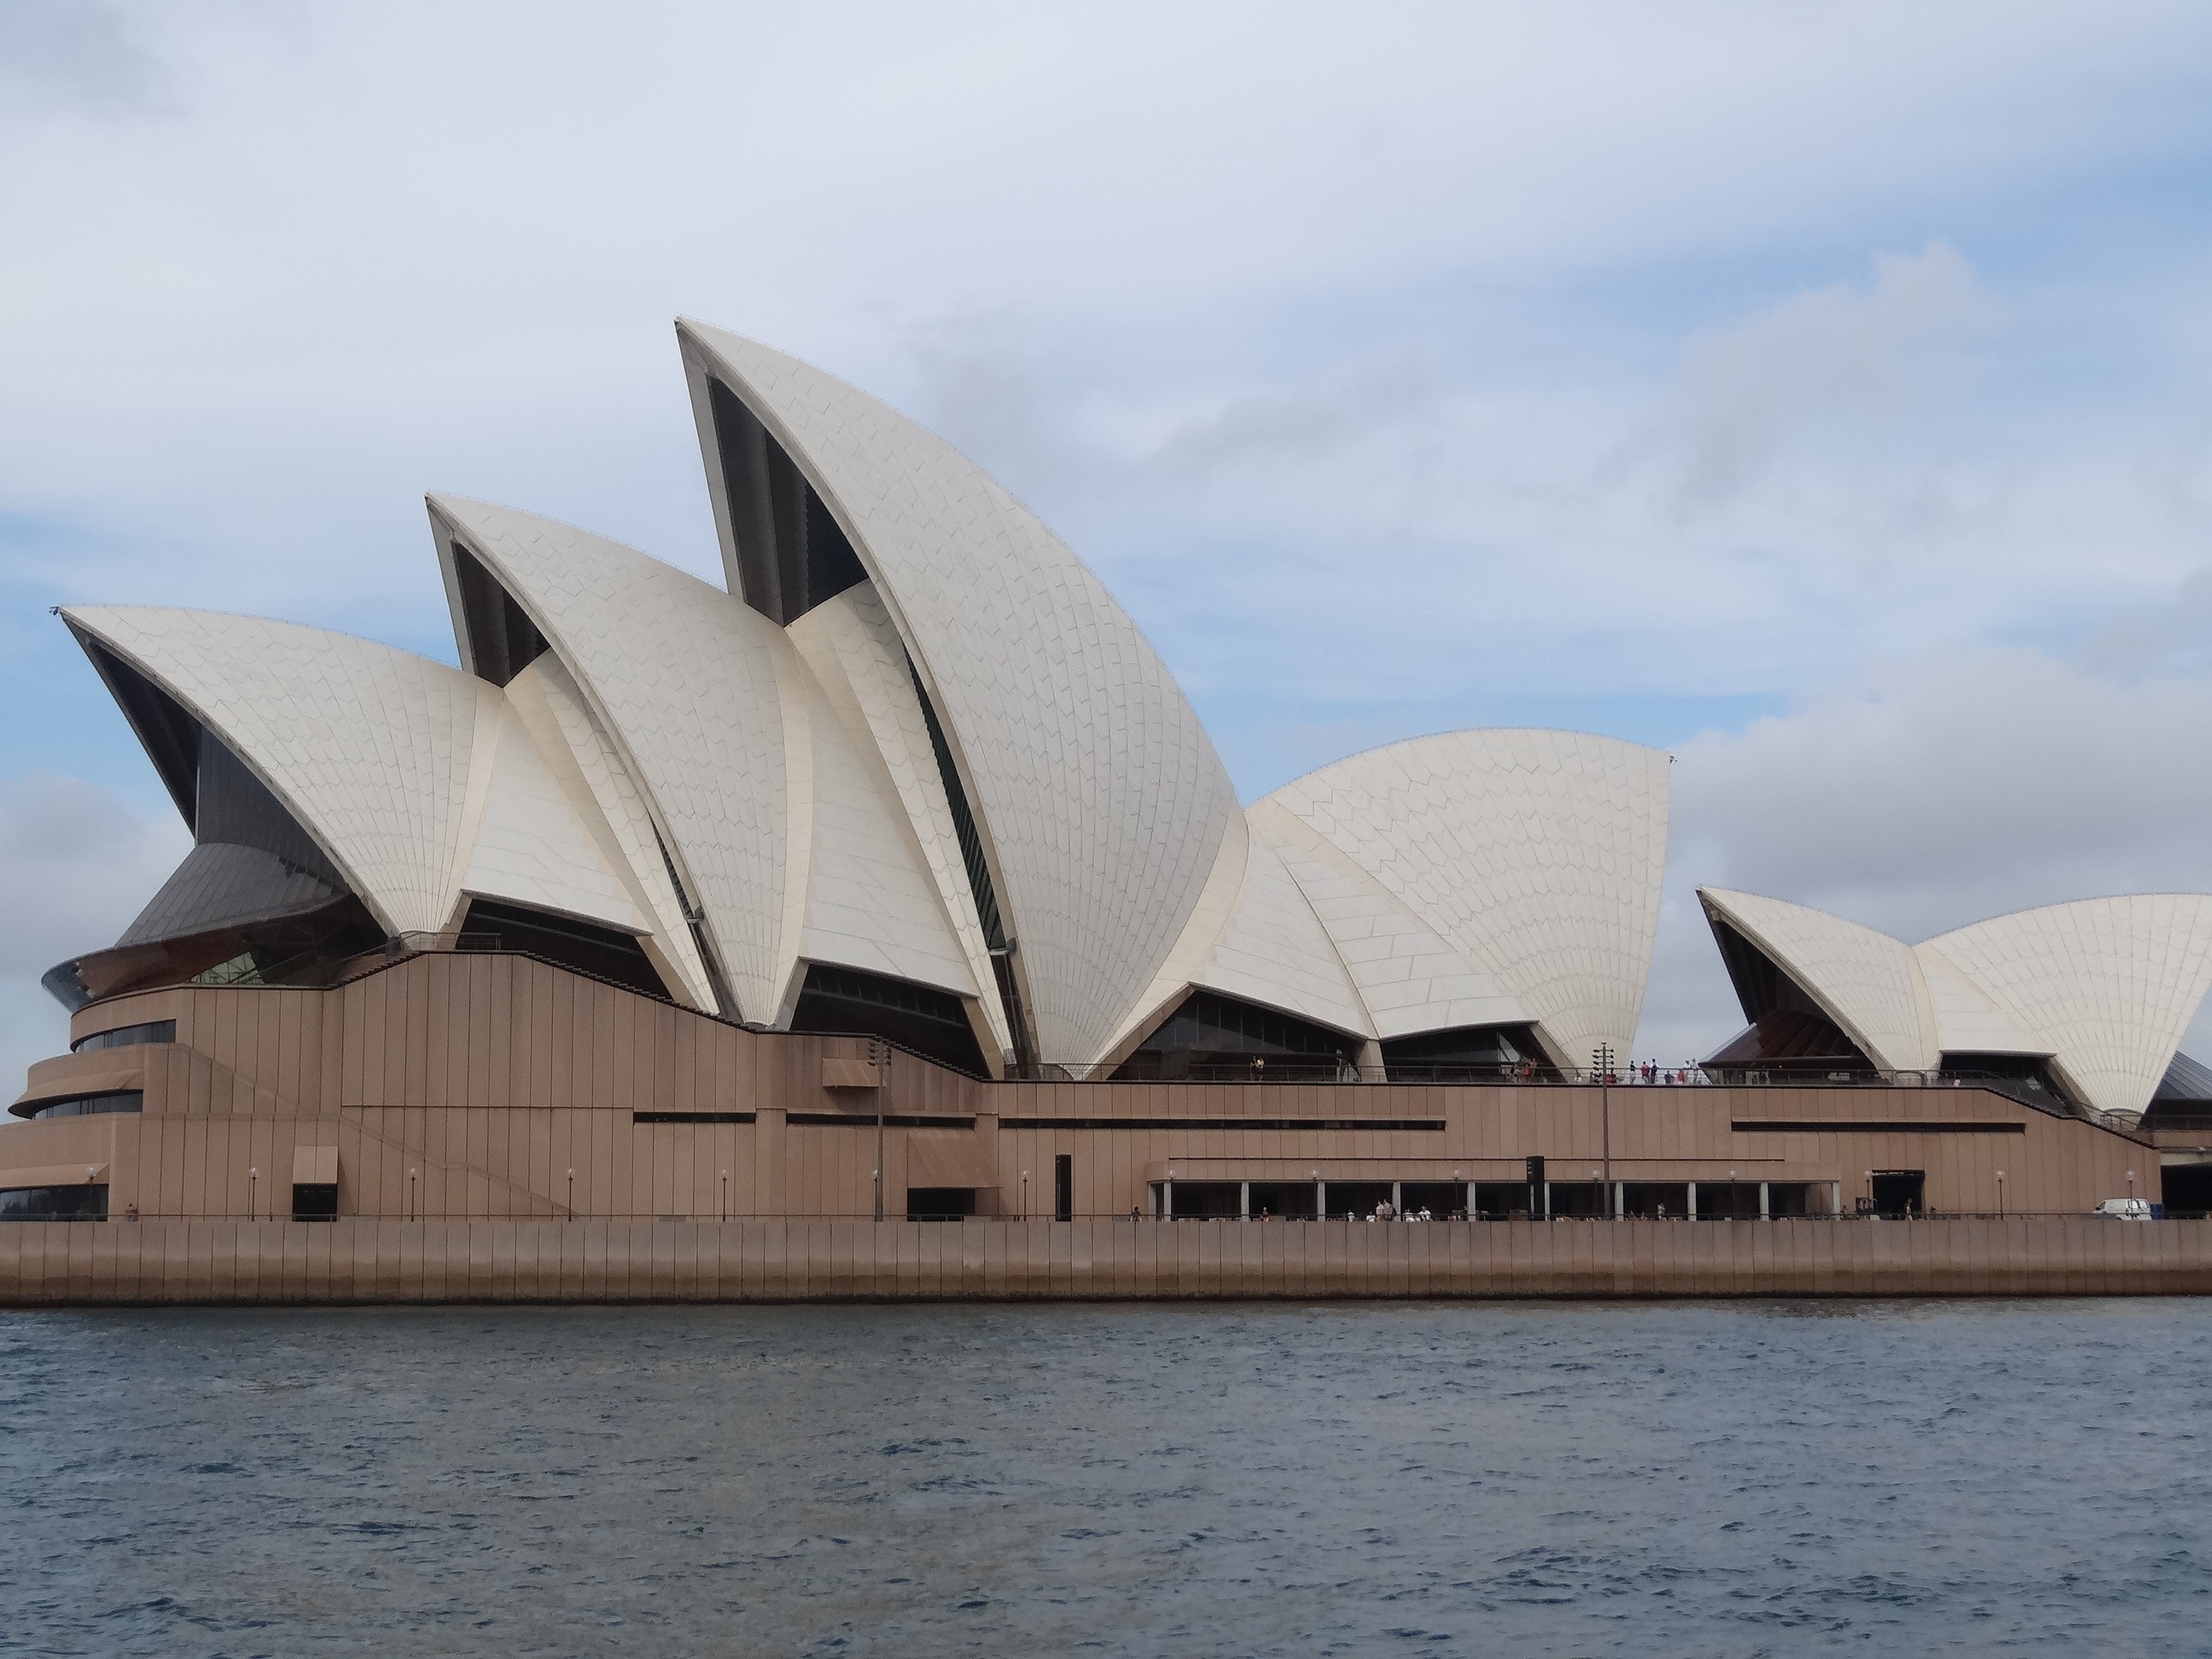
architecture, house, building, tourist, vehicle, sydney, opera, opera house, holiday, landmark, australia, nsw